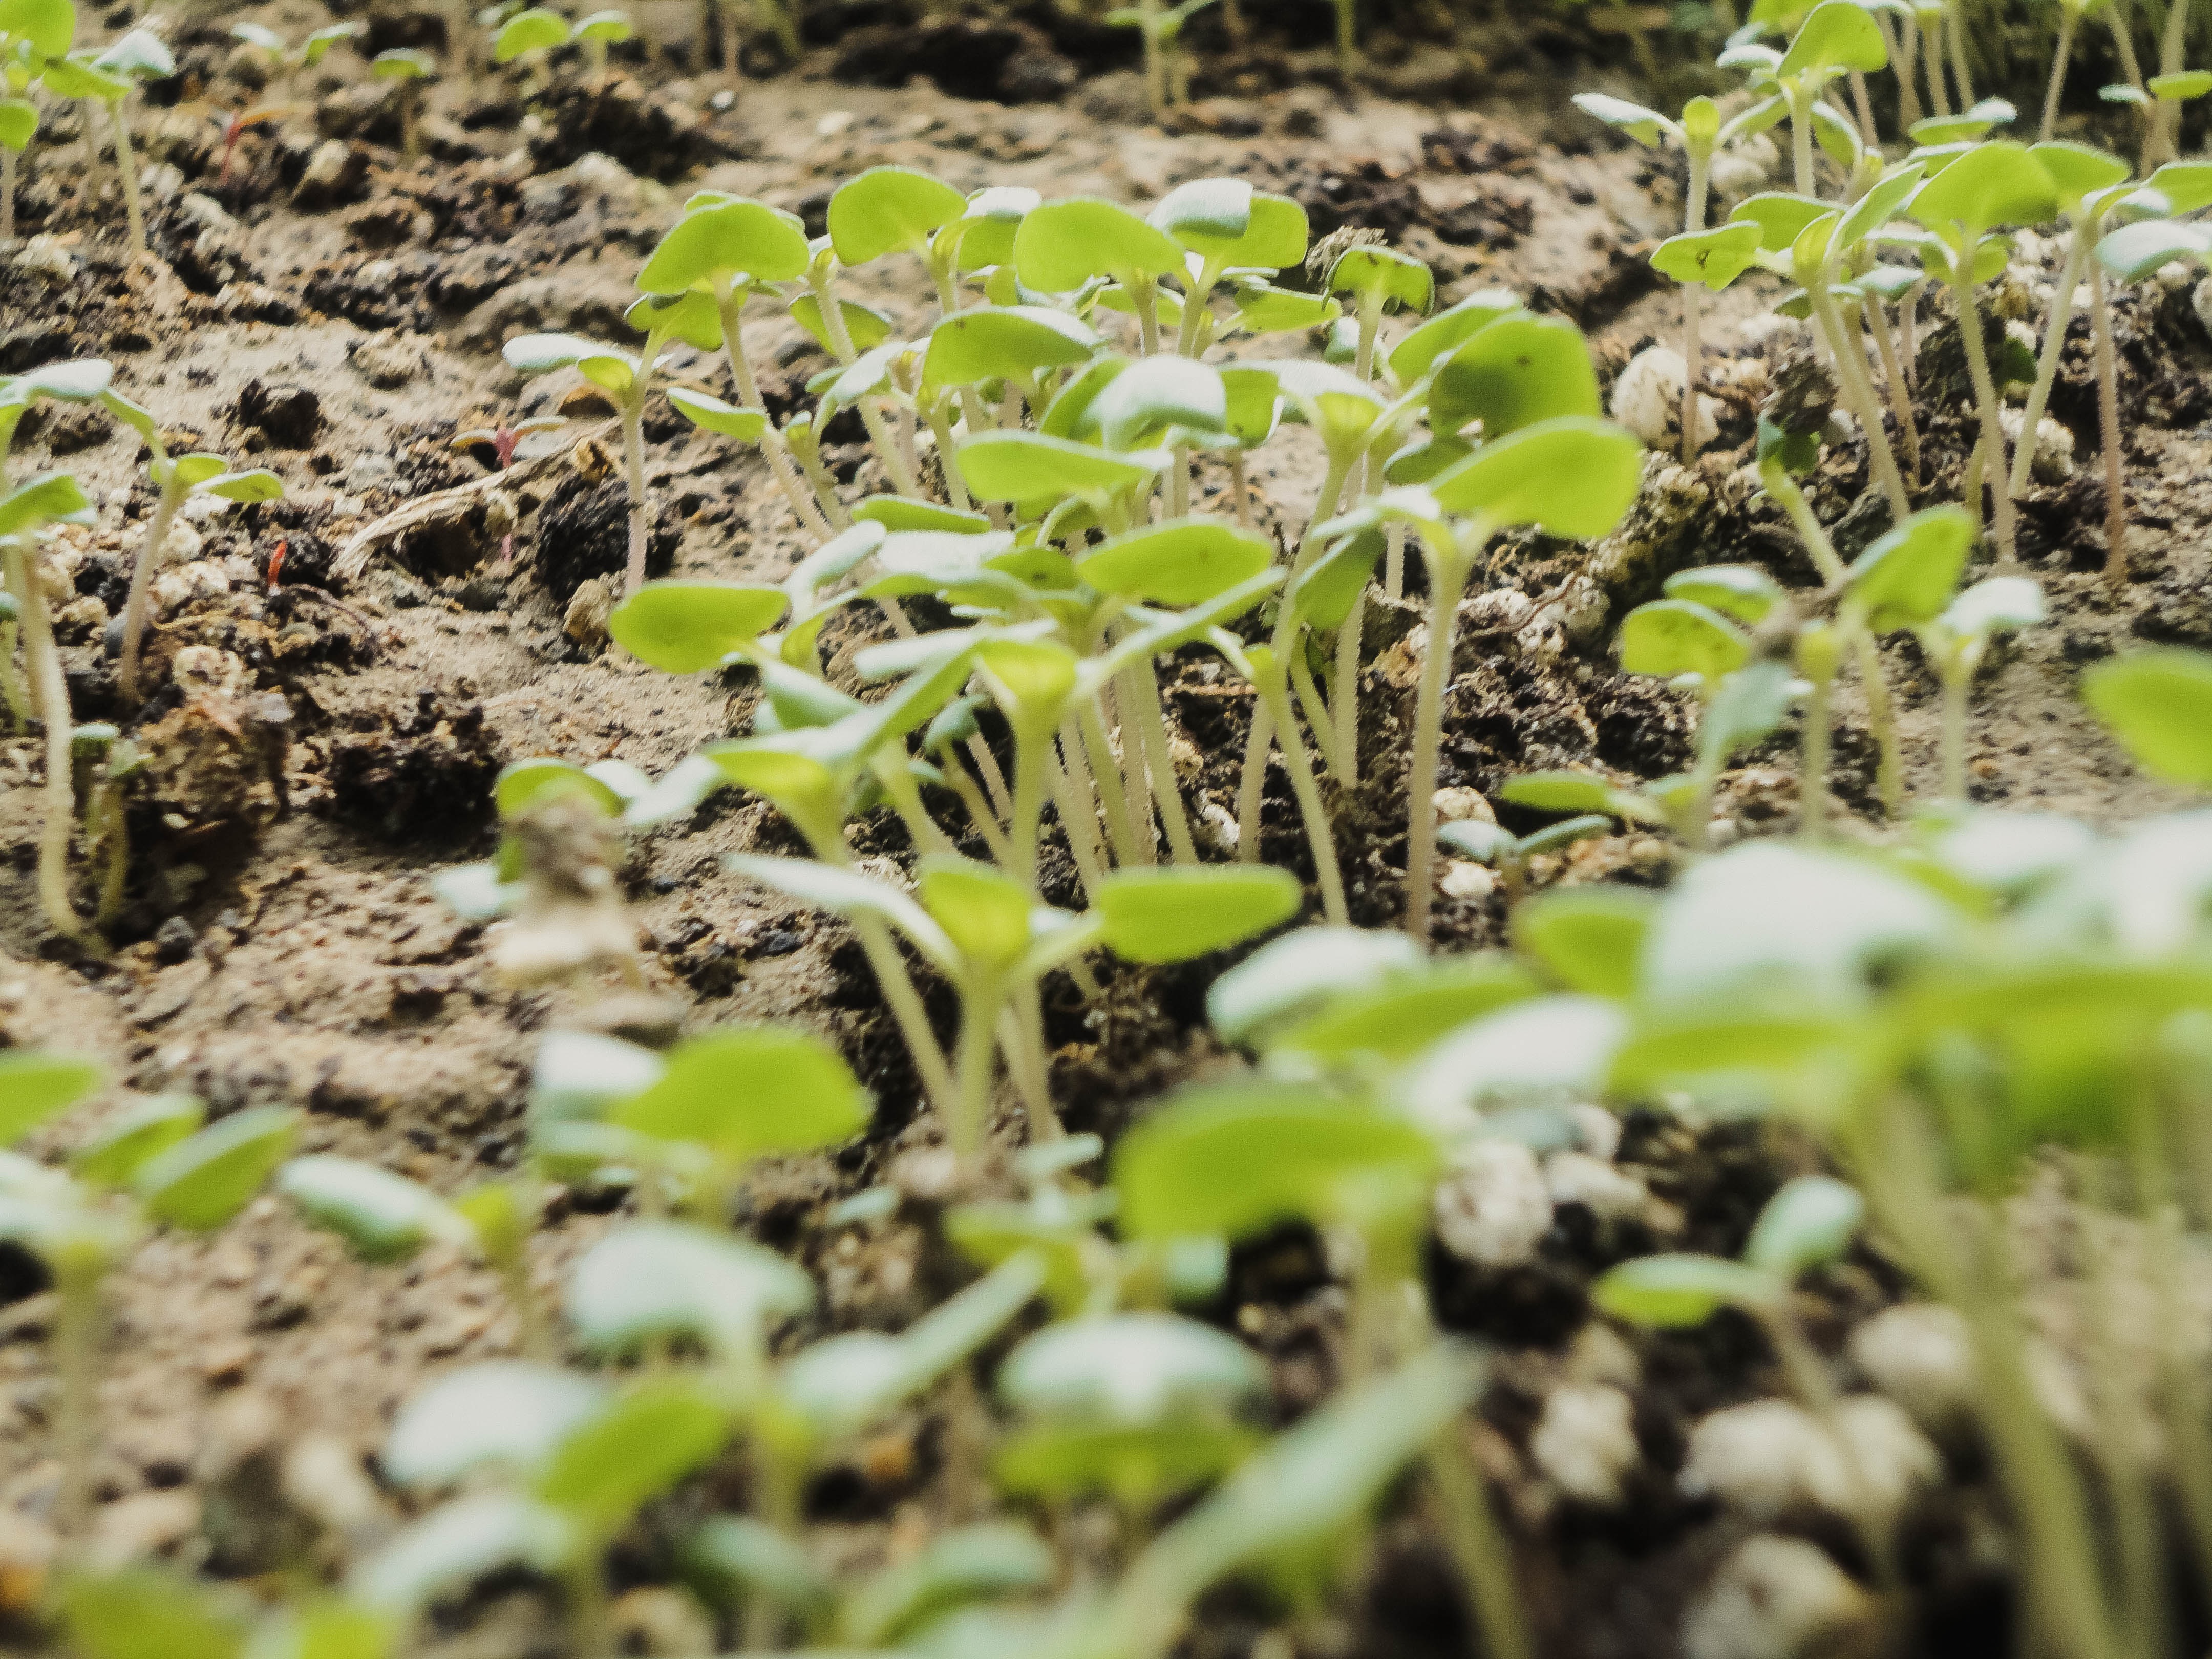
forest, grass, plant, leaf, flower, green, produce, vegetable, soil, botany, garden, flora, basil, wildflower, woodland, habitat, ecosystem, land plant